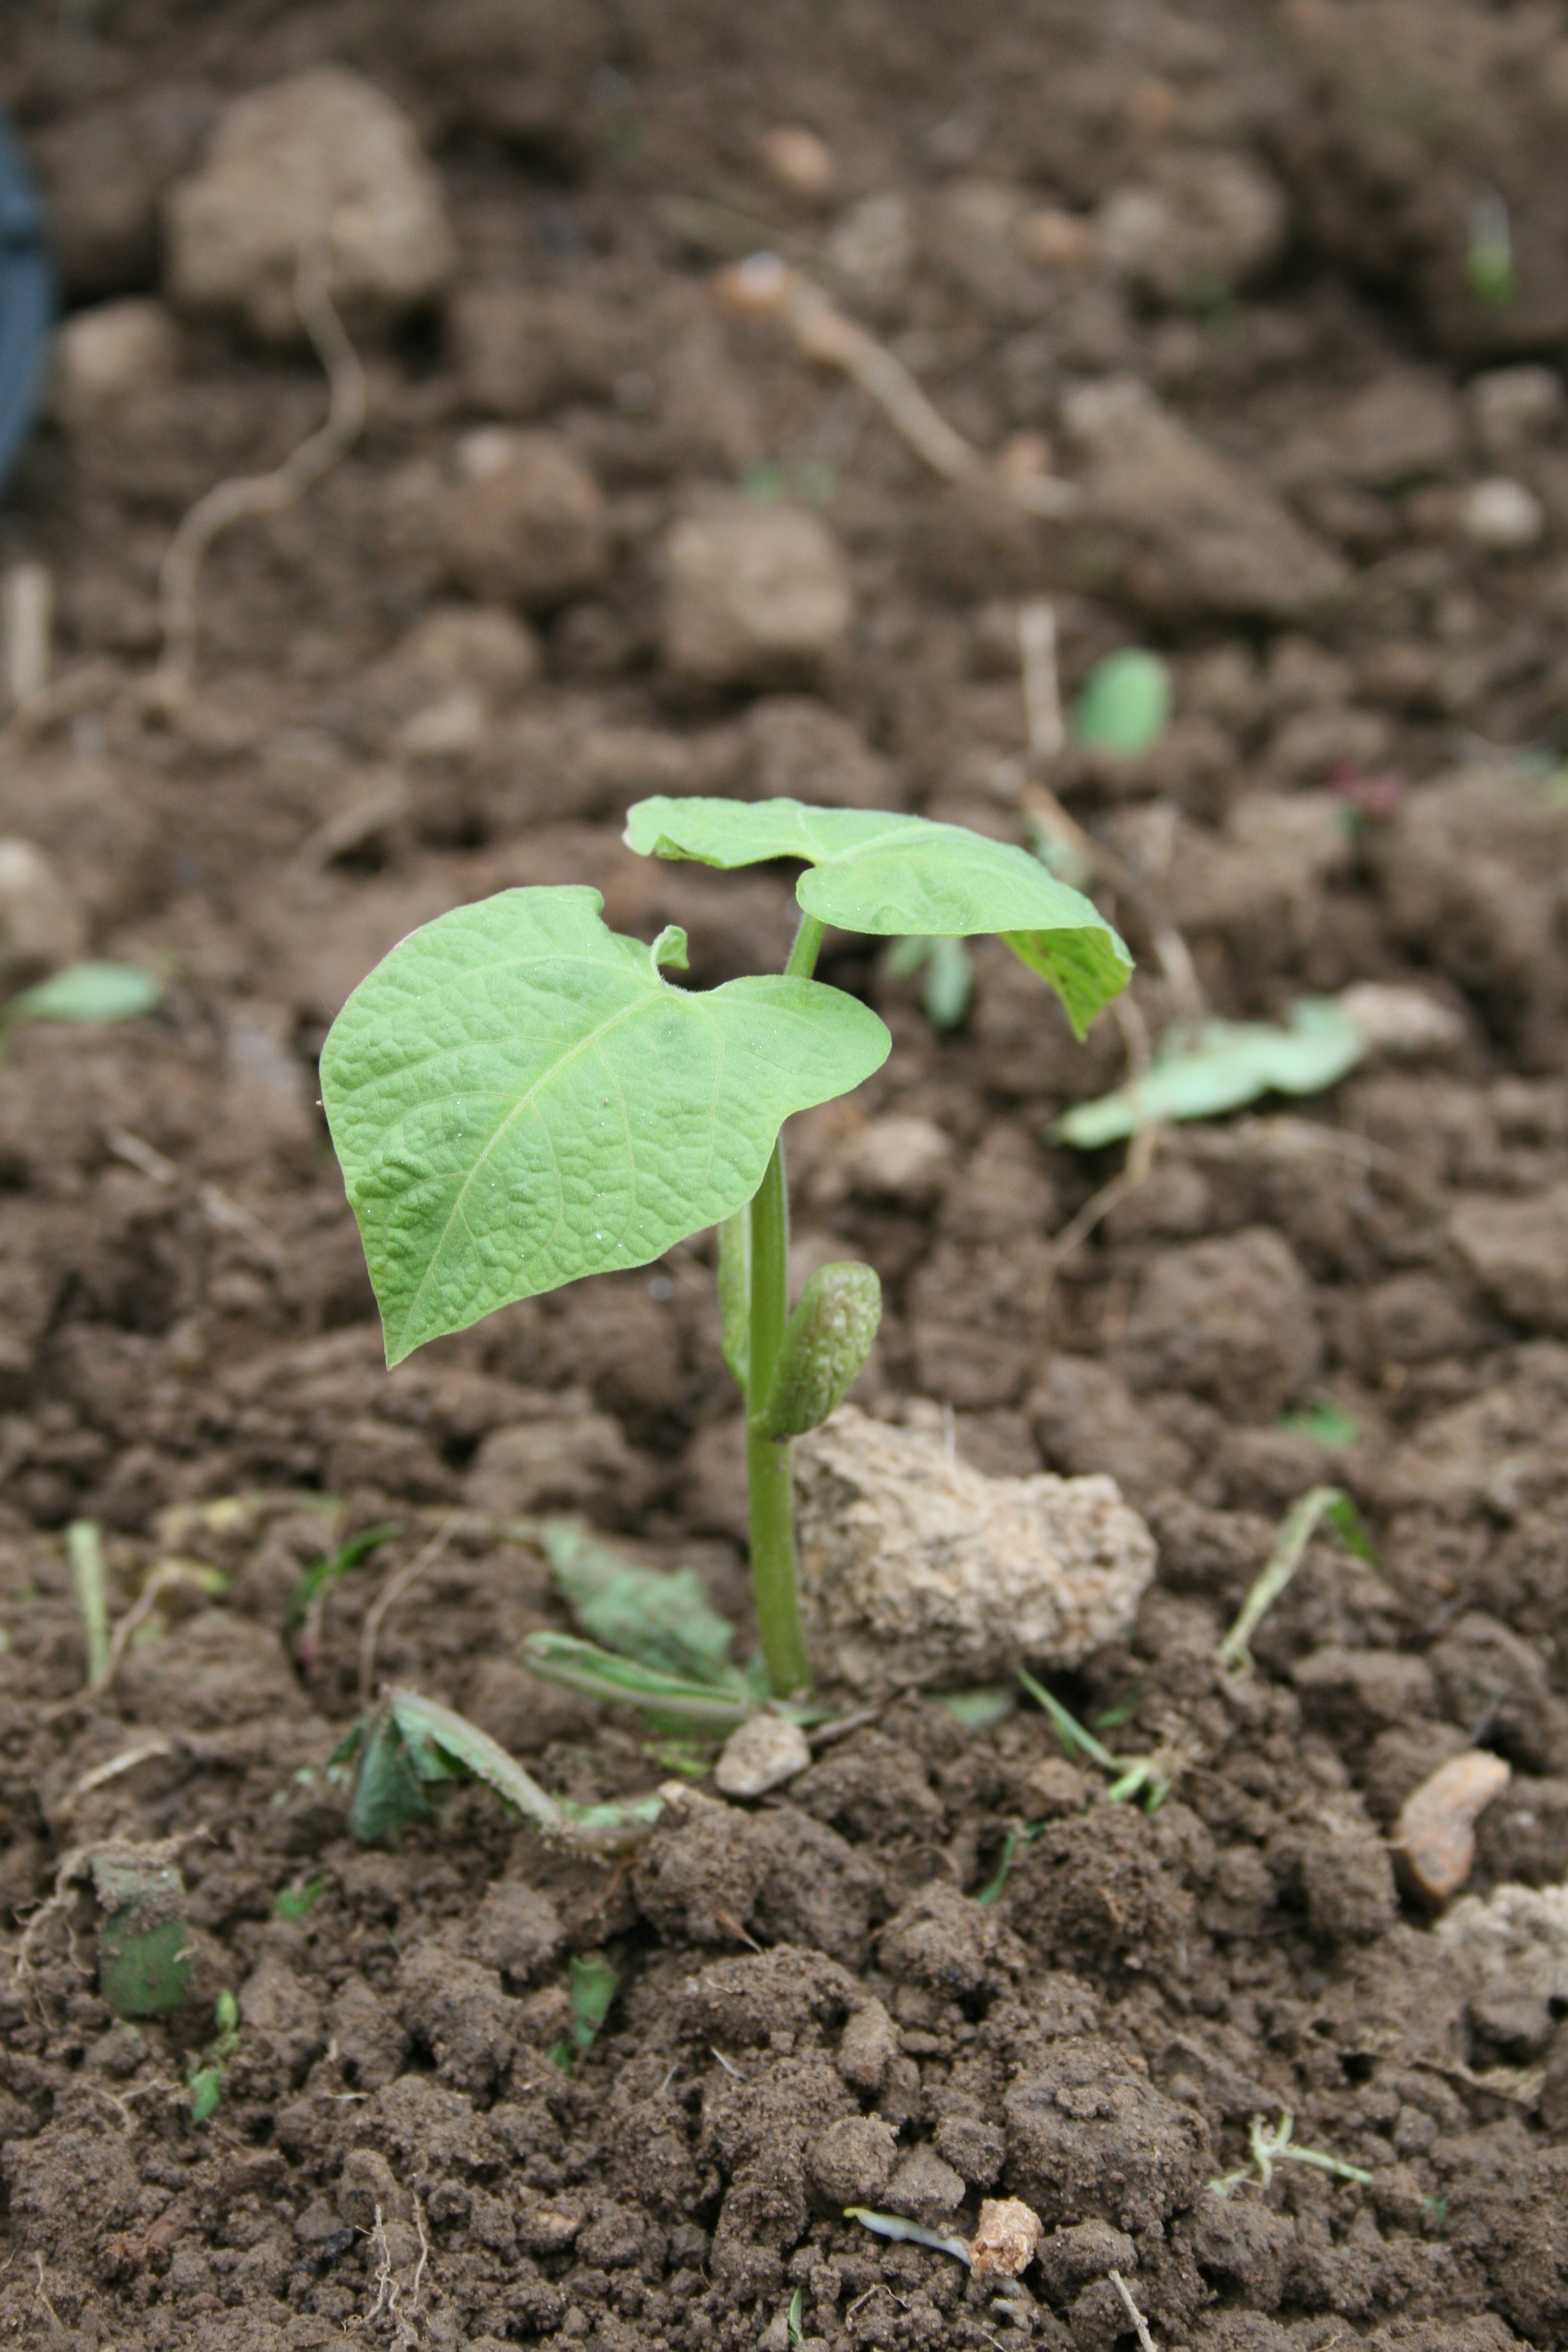
plant, field, leaf, flower, food, green, produce, vegetable, crop, soil, botany, agriculture, garden, flora, fauna, seedling, beans, rostock, seedlings, vegetable garden, plant stem